Re-Kill

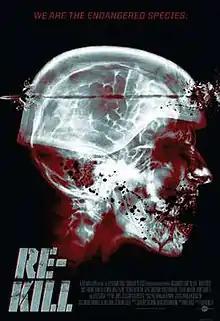
Theatrical poster

Re-Kill is 2015 American horror film directed by Valeri Milev and written by Michael Hurst. It stars Scott Adkins, Bruce Payne, and Daniella Alonso as members of paramilitary group tasked with hunting down and destroying zombies after an outbreak.